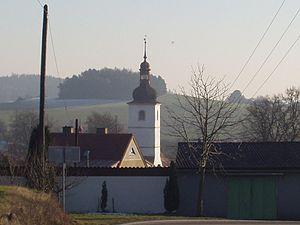
Radomyšl est un bourg du district de Strakonice, dans la région de Bohême-du-Sud, en République tchèque. Sa population s'élevait à 1 324 habitants en 2017.